English, Indiana

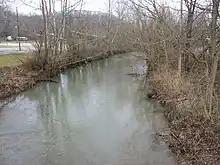
The Camp Fork, a stream that has played a destructive role in the community's history

According to the 2010 United States Census, English has a total area of , all land.